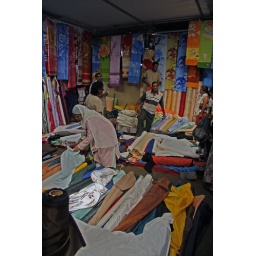
At the market in Quatre Bornes you can find all sort of clothes and cloth.